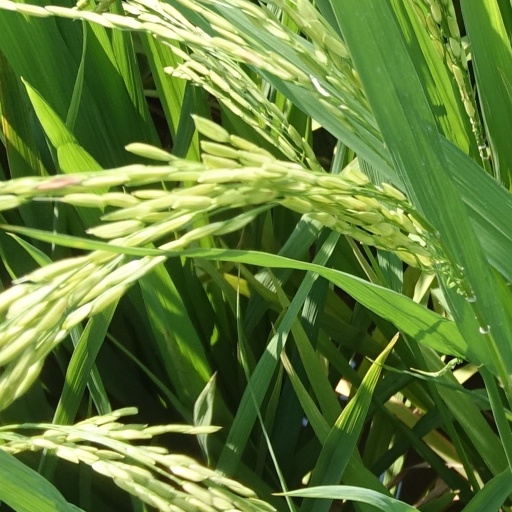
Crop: rice